Osmond process

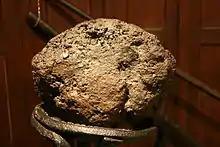
An osmond

Osmond iron (also spelt osmund and also called osborn) was wrought iron made by a particular process. This is associated with the first European production of cast iron in furnaces such as Lapphyttan in Sweden.